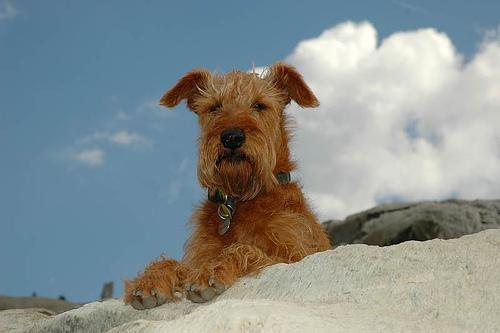
Irish_terrier